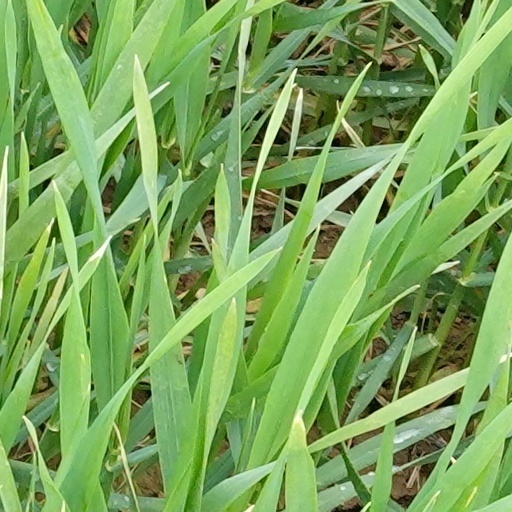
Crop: wheat